List of Airspeed aircraft

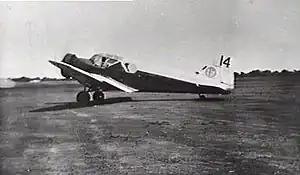
Airspeed AS.5 Courier

This is a list of aircraft produced or proposed by Airspeed Limited a British aircraft manufacturer from 1931 to 1951.